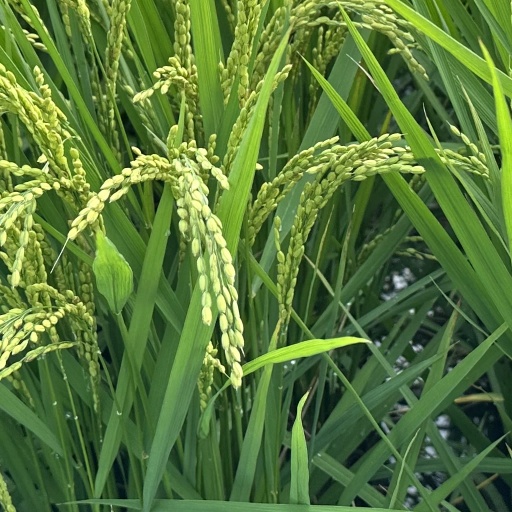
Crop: rice